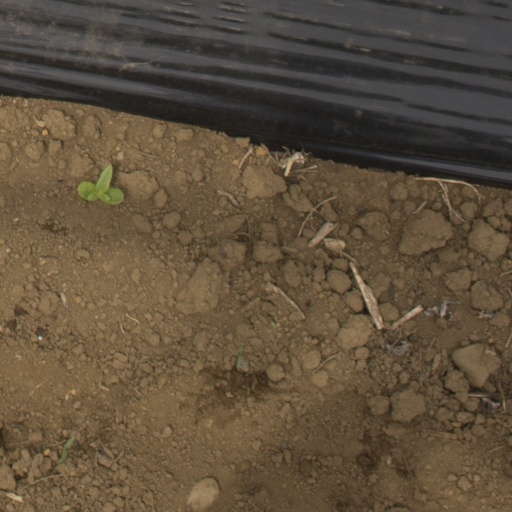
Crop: Jerusalem artichoke